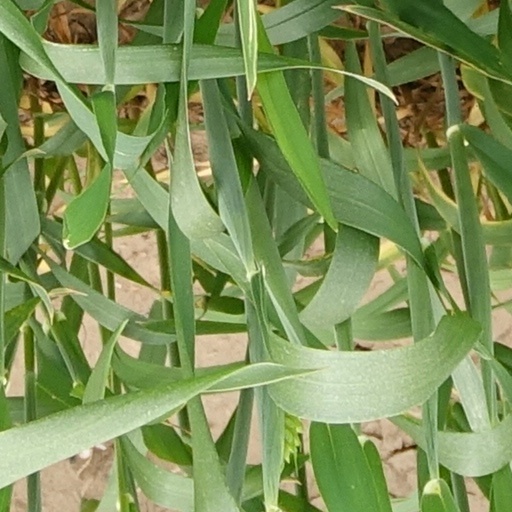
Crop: wheat